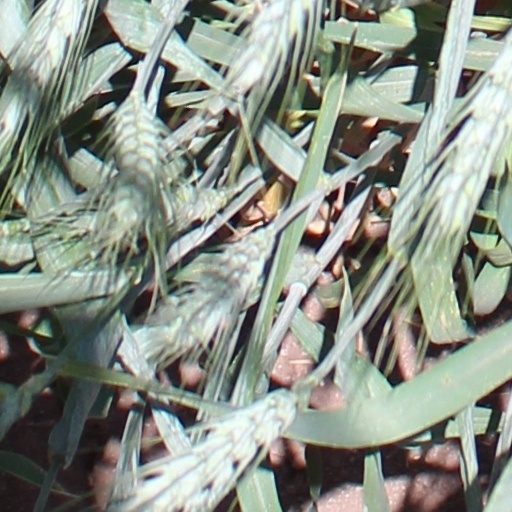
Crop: wheat